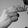
ASL letter: H